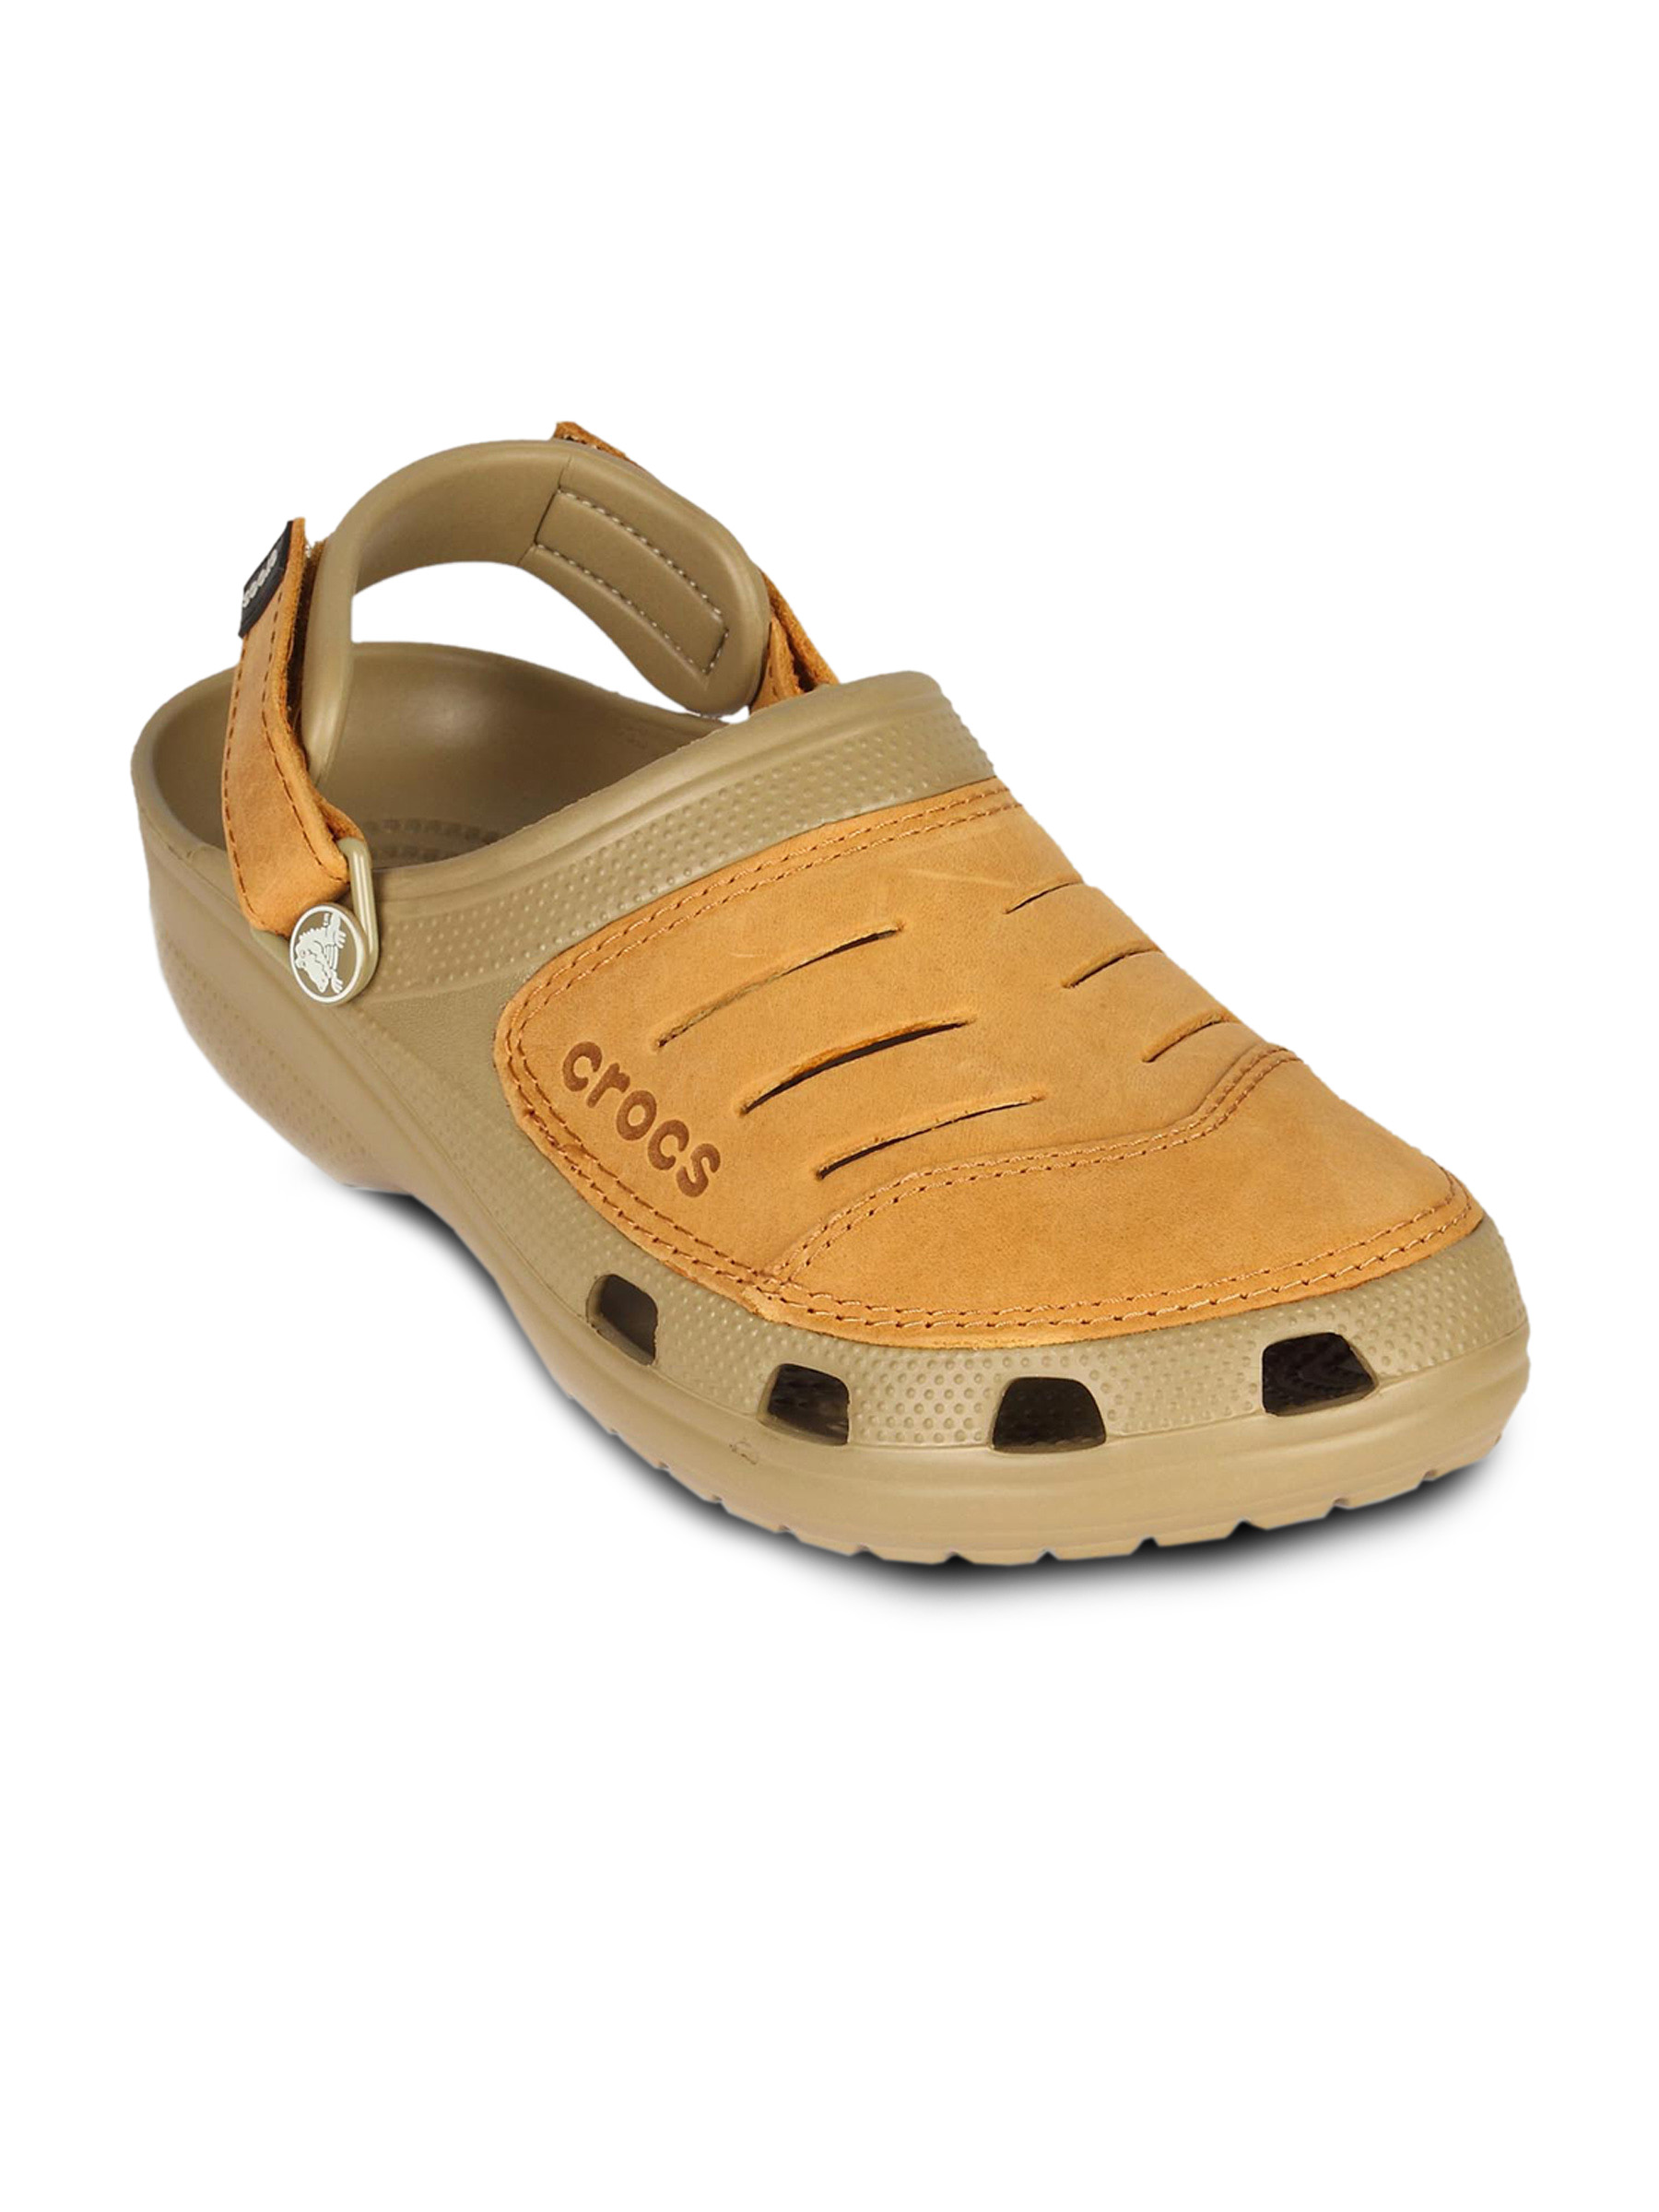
Crocs Men Yukon Khaki Brown Sandal
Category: Footwear / Sandal / Sandals
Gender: Men
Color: Brown
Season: Summer 2011
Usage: Casual